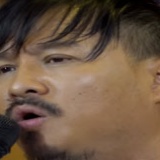
ca sĩ Quang Lập